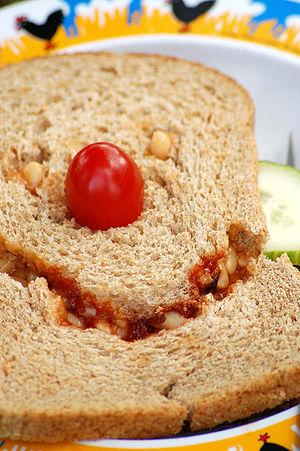
Cette page présente différents sandwichs et tartines existant à travers le monde.